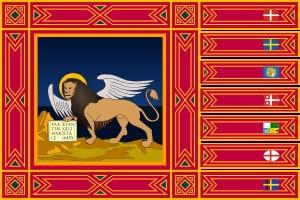
Le nationalisme vénitien est une idéologie et un mouvement régionaliste revendiquant la redécouverte de l'héritage de la République de Venise, ses traditions, sa culture, sa langue et/ou demandant plus d'autonomie ou même l'indépendance de la Vénétie par rapport à l'Italie. Selon le journaliste Paolo Possamai, le vénétisme est « l'effort de la Vénétie et des Vénitiens vers la reconnaissance de leur identité et de leur autonomie ». Le nationalisme vénitien est un mouvement large qui inclut les partis vénétistes comme la Ligue vénète, mais englobe aussi des gens de tous les partis politiques.